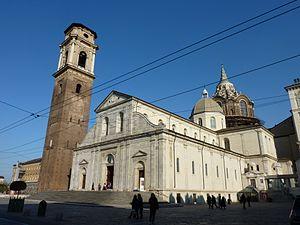
La région ecclésiastique du Piémont est l'une des seize régions ecclésiastiques que compte l'Église catholique romaine en Italie.